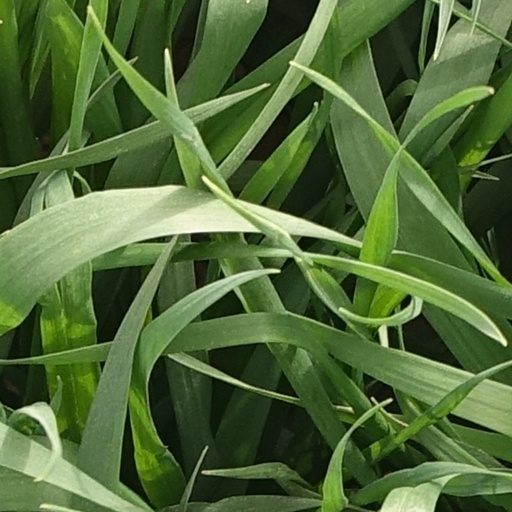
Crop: wheat